White House social aide

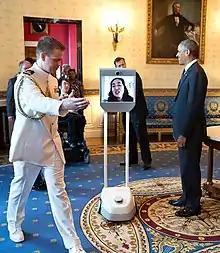
A "pulling off aide" leads Alice Wong, a disabled woman who appeared before then President Barack Obama via robot, away during a receiving line.

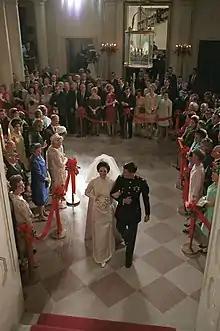
White House social aide Captain Charles Robb is married to Lynda Bird Johnson, daughter of then-President Lyndon Johnson, in 1967

White House social aides report to a coordinator in the office of the White House Social Secretary. Their duties include managing "guests who attend social functions at the White House, [facilitating] interactions with the president and first lady and [escorting] dignitaries". In the past, this has included entertaining single guests, such as providing dance companions; initiating small talk with lonely guests during teas; directing the flow of traffic at receiving lines; and greeting visitors.